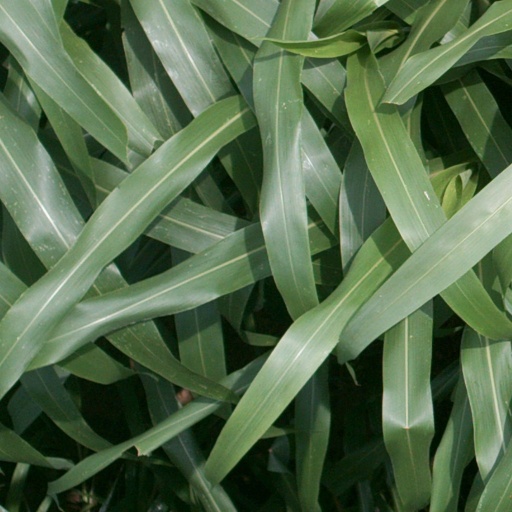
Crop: sorghum